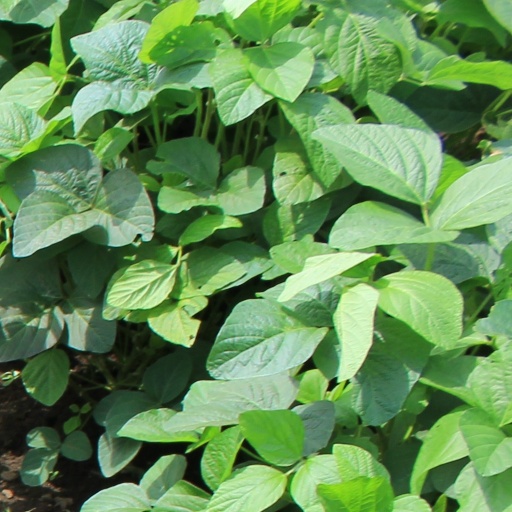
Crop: soybean